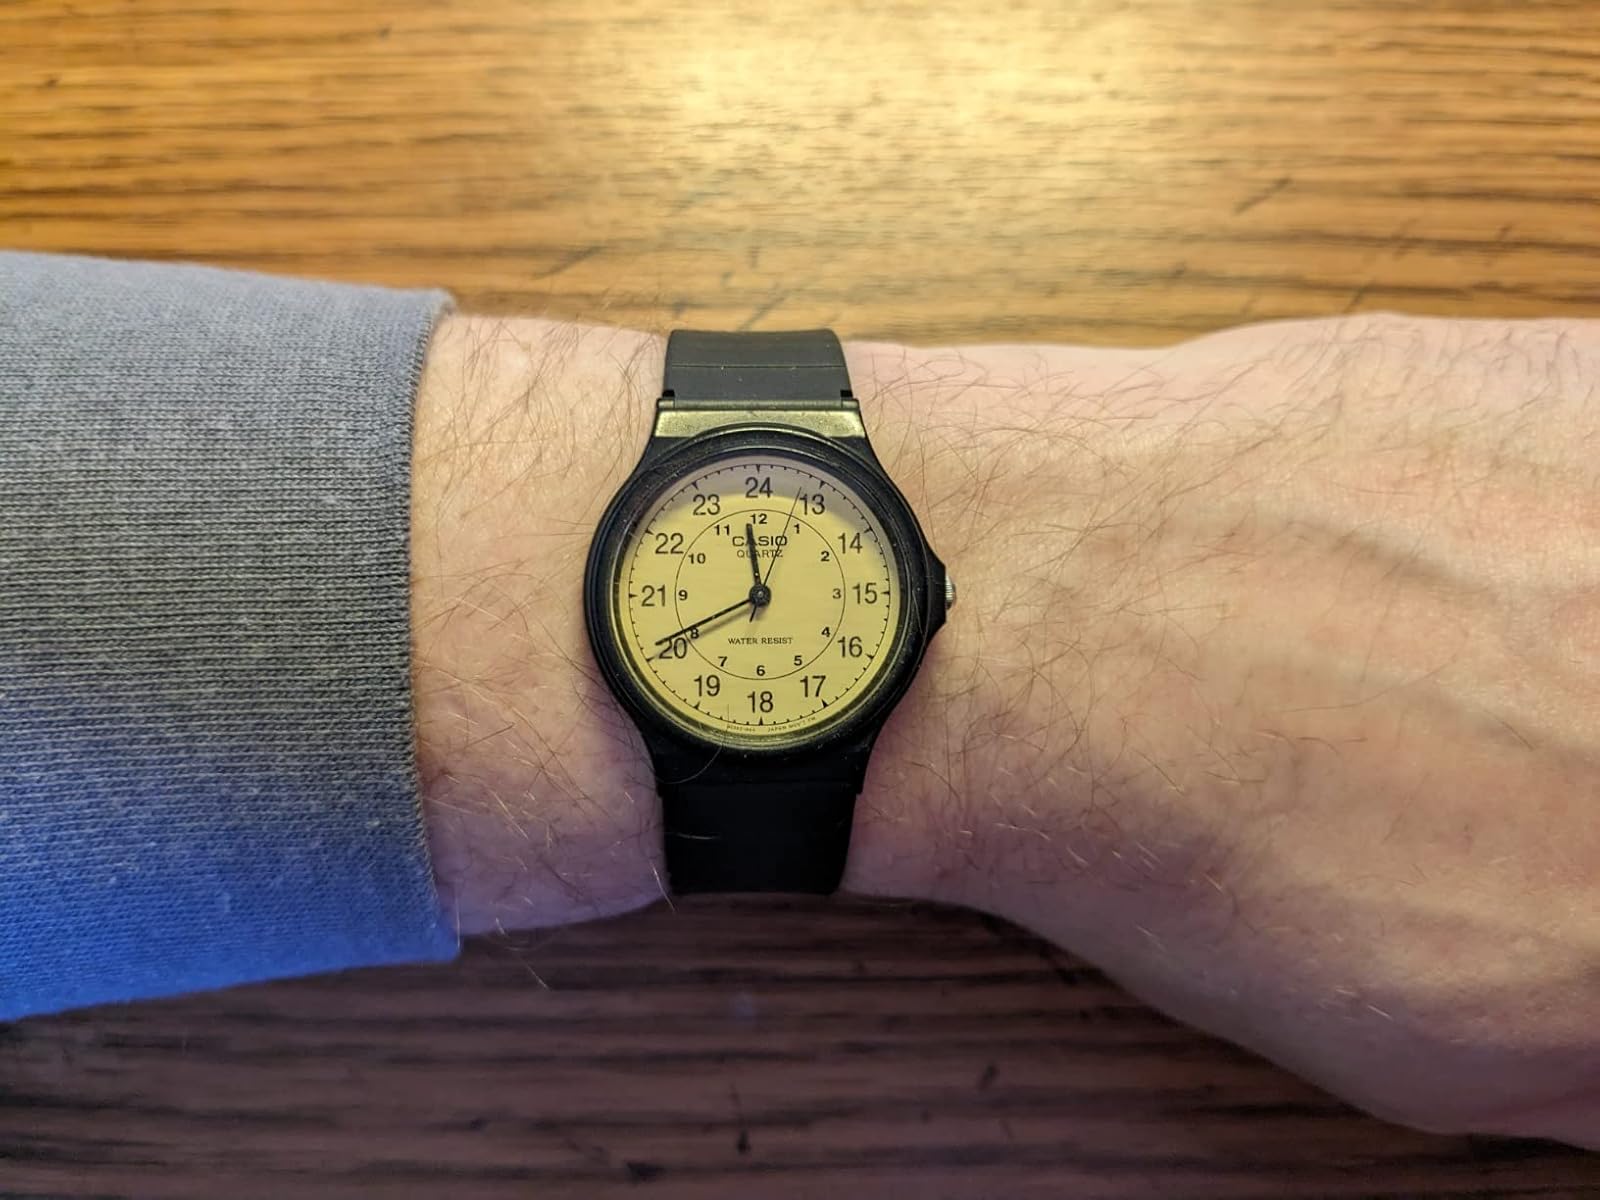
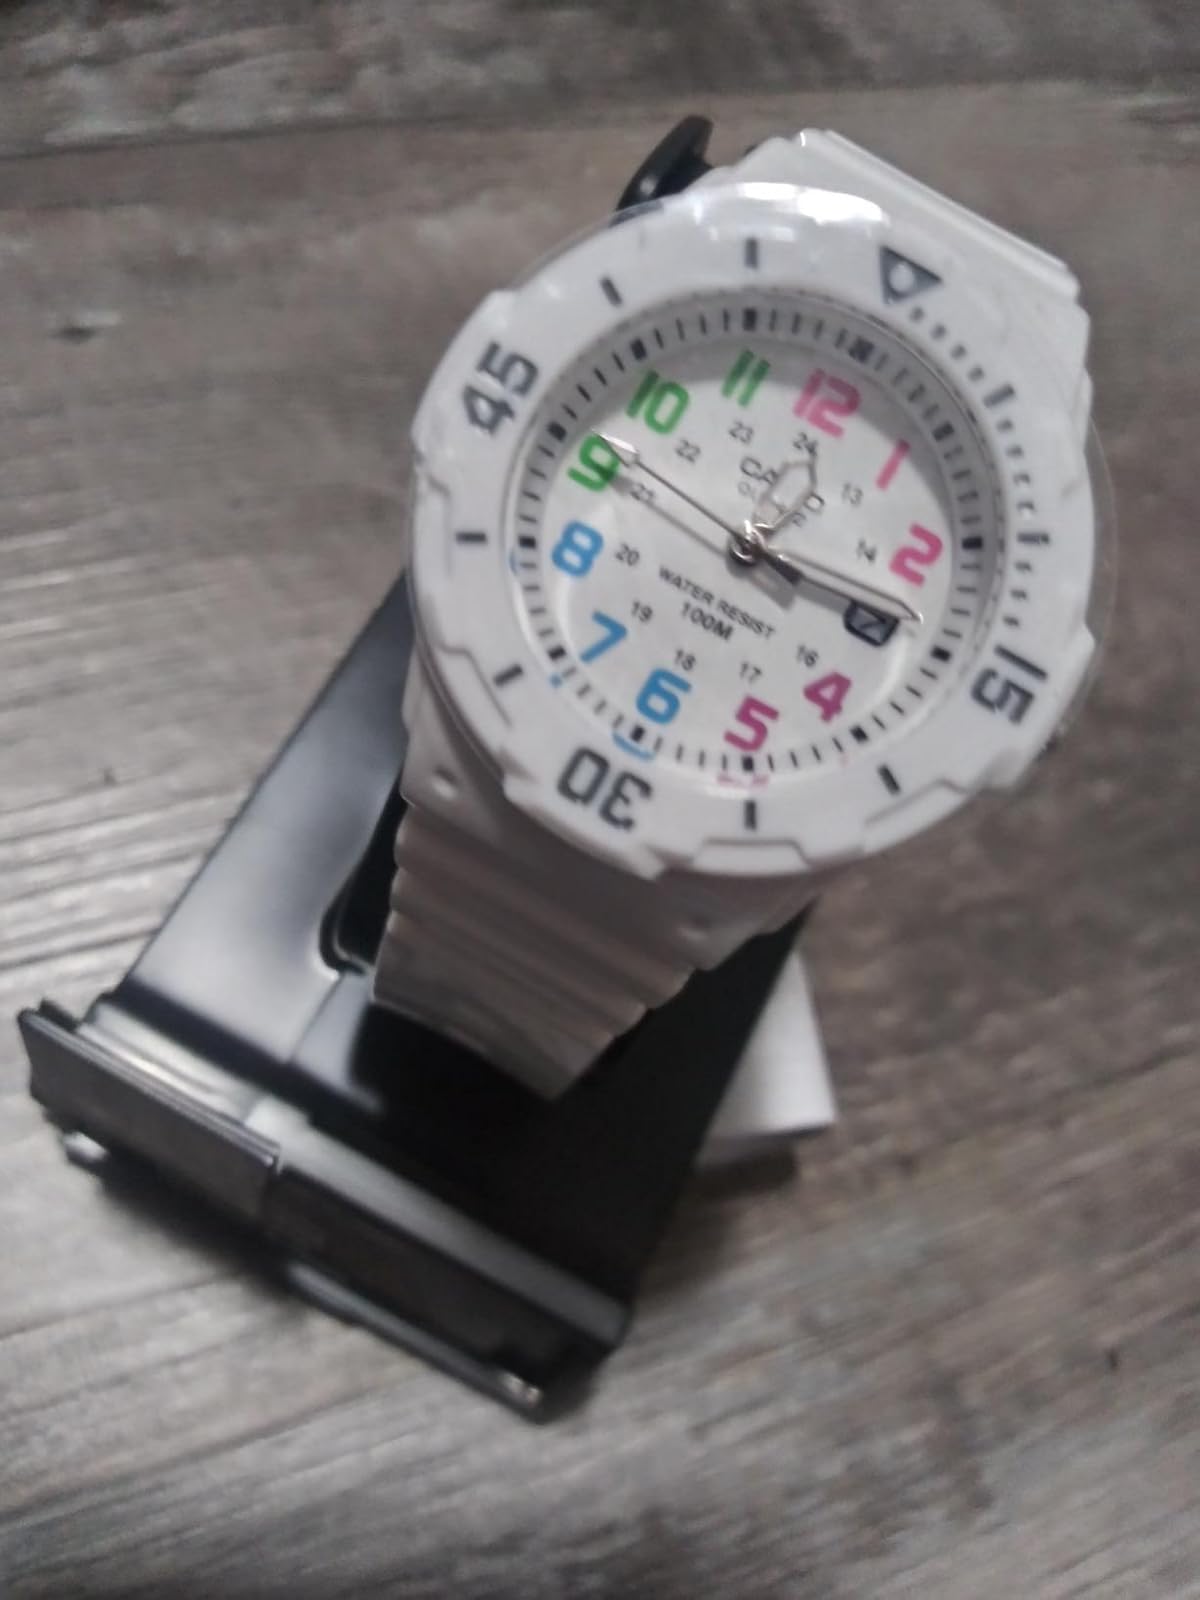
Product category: accessories_watch
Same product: no